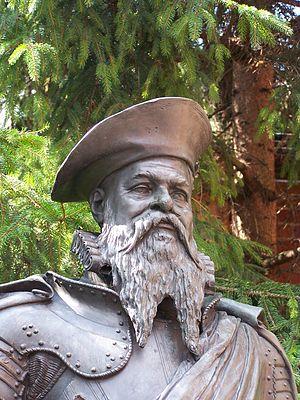
Albert de Prusse appelé aussi Albert de Brandebourg ou encore Albert de Brandebourg-Ansbach, né à Ansbach en 1490 et mort à Tapiau en 1568, fut le dernier grand maître de l’ordre Teutonique et le premier duc héréditaire du Duché de Prusse. C'est lui qui, sur le conseil de Martin Luther, a pris la décision de se converir et séculariser le territoire prussien de l’Ordre teutonique en 1525.